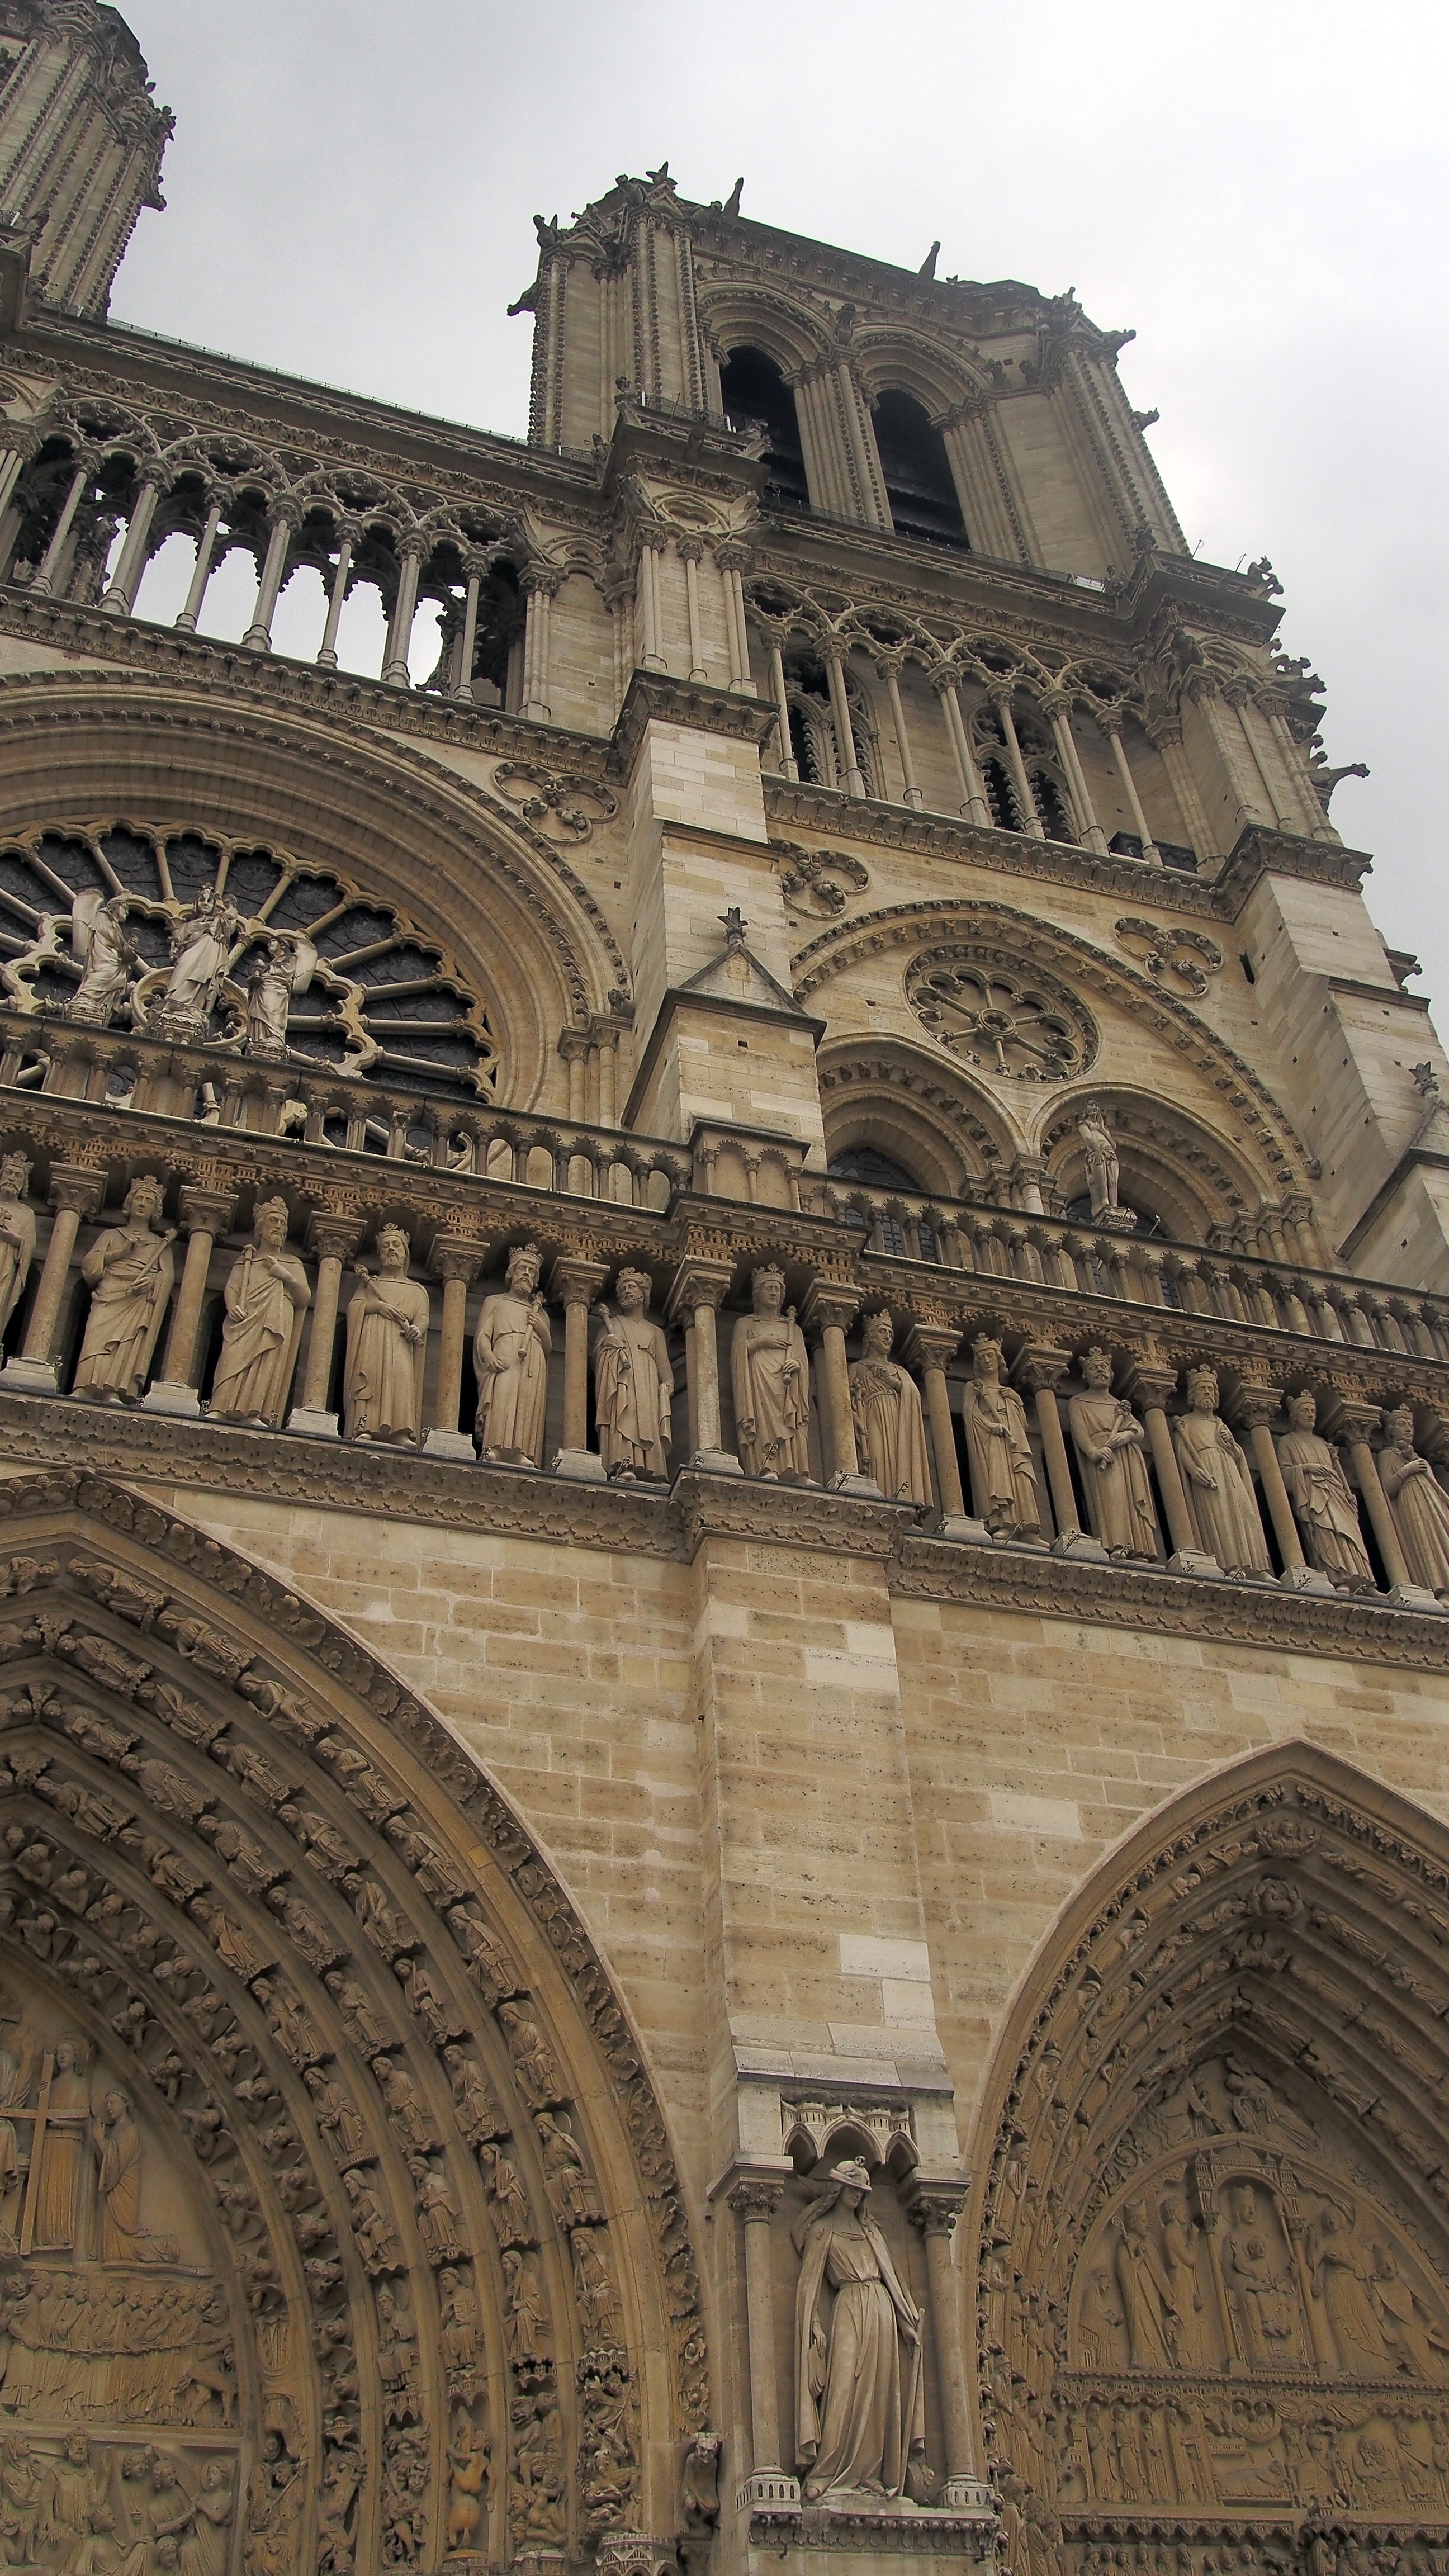
architecture, building, old, paris, france, arch, landmark, facade, church, cathedral, old building, brick, place of worship, baptistery, medieval architecture, old town, temple, monastery, synagogue, history, basilica, middle ages, monuments, historic city, historic buildings, gothic architecture, ancient history, notredam, ancient roman architecture, byzantine architecture